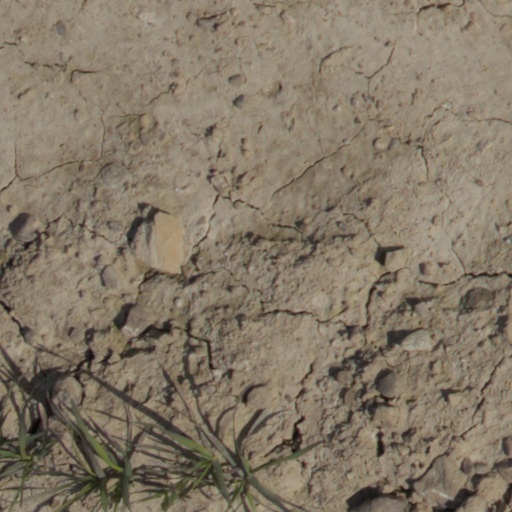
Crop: wheat